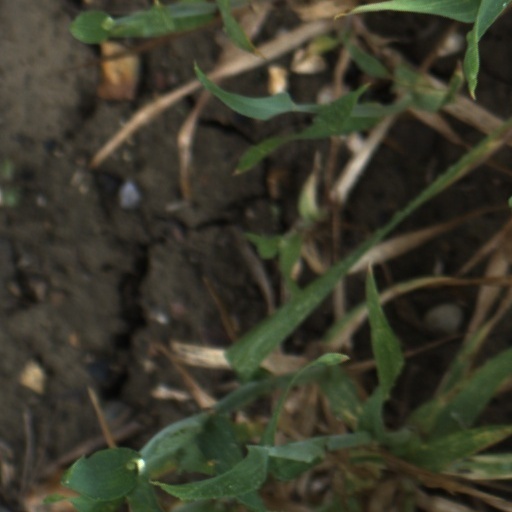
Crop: wheat